Discovery Expedition

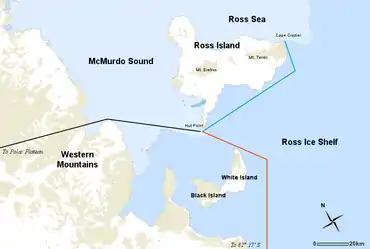

The expedition's ship was built by the Dundee Shipbuilders Company as a specialist research vessel designed for work in Antarctic waters, and was one of the last three-masted wooden sailing ships built in Britain. The construction cost was £34,050 (2009 = £2.7 million), plus £10,322 (£830,000) for the engines, and the final cost after all modifications was £51,000 (£4.1 m). The name had historic naval associations, most recently as one of the ships used in the Nares expedition, and certain features of this older vessel were incorporated into the design of the new ship. She was launched by Lady Markham on 21 March 1901 as S.Y. "Discovery" (the Royal Research Ship designation was acquired in the 1920s). The ship was fitted with special ventilating equipment, which reflected the importance of clean air within medical theories in this period.